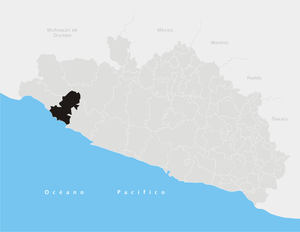
Ixtapa est une ville balnéaire située au Mexique, adjacente à l'océan Pacifique, dans la municipalité de Zihuatanejo de Azueta, dans l'État de Guerrero. Elle est située à 5 km au nord-ouest du siège municipal, Zihuatanejo, et à 245 km au nord-ouest d'Acapulco.